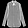
Label: Shirt